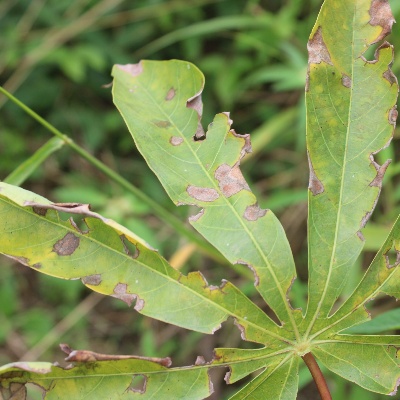
Crop: Cassava
Condition: brown spot